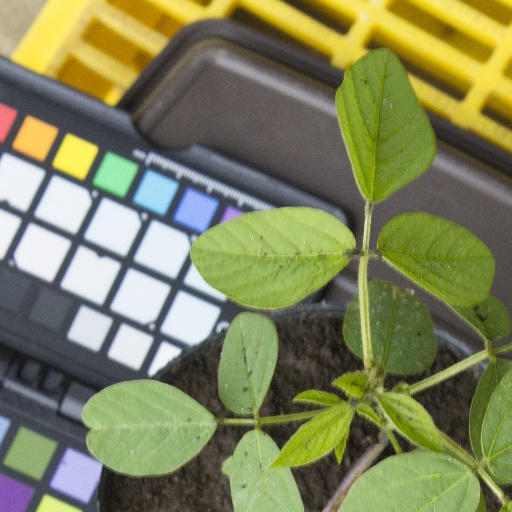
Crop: soybean